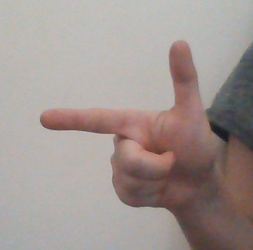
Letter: yaa